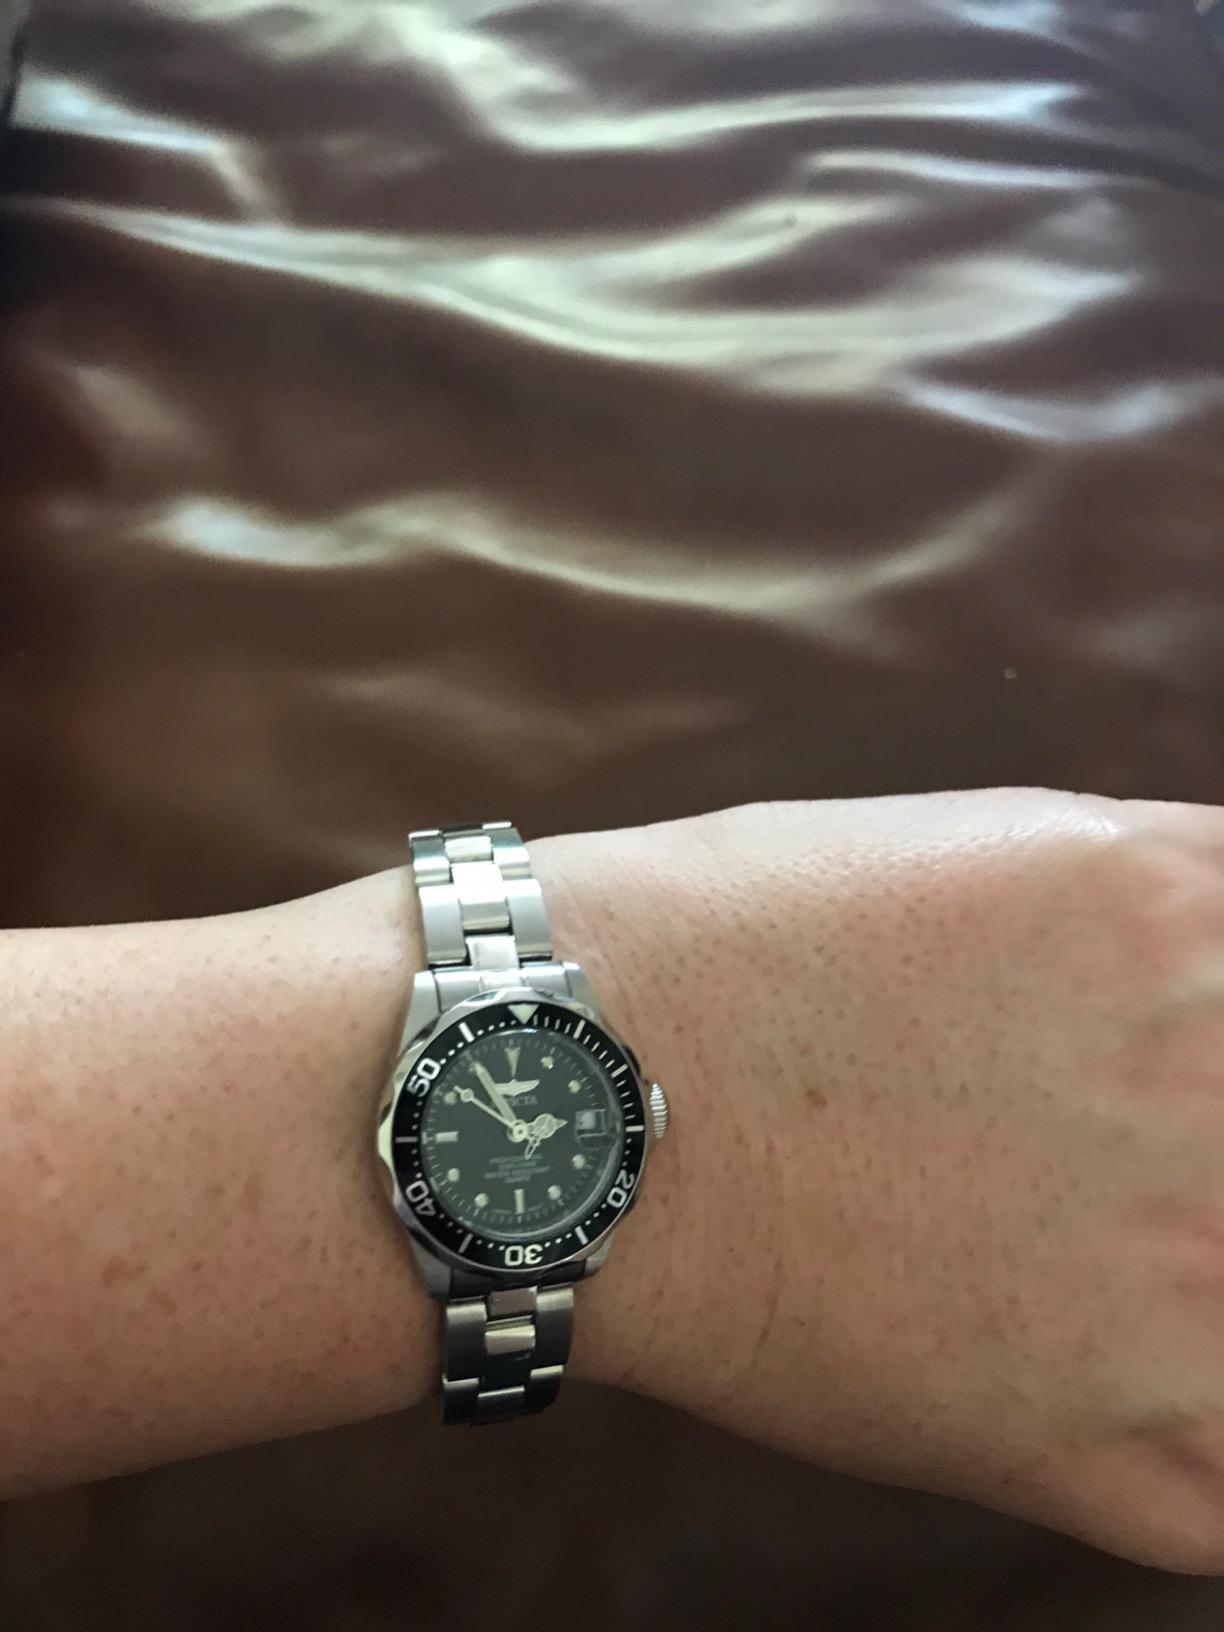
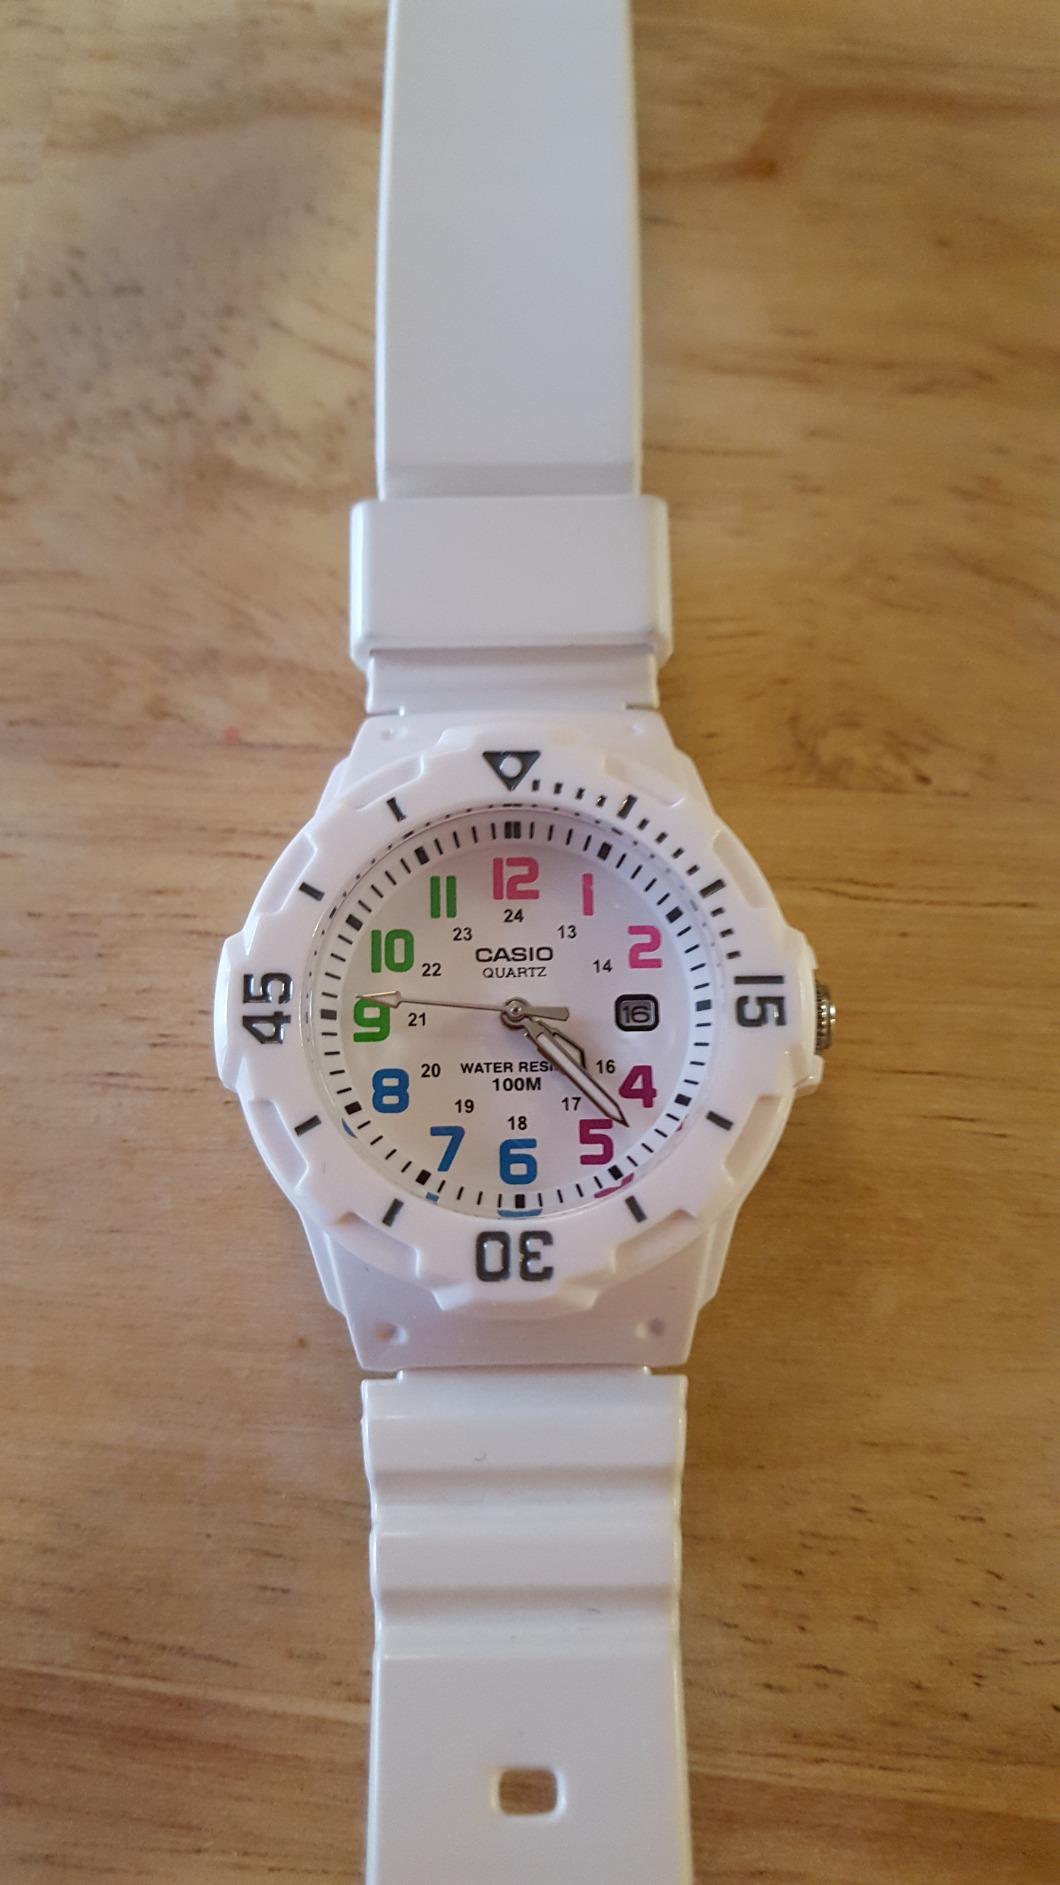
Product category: accessories_watch
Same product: no